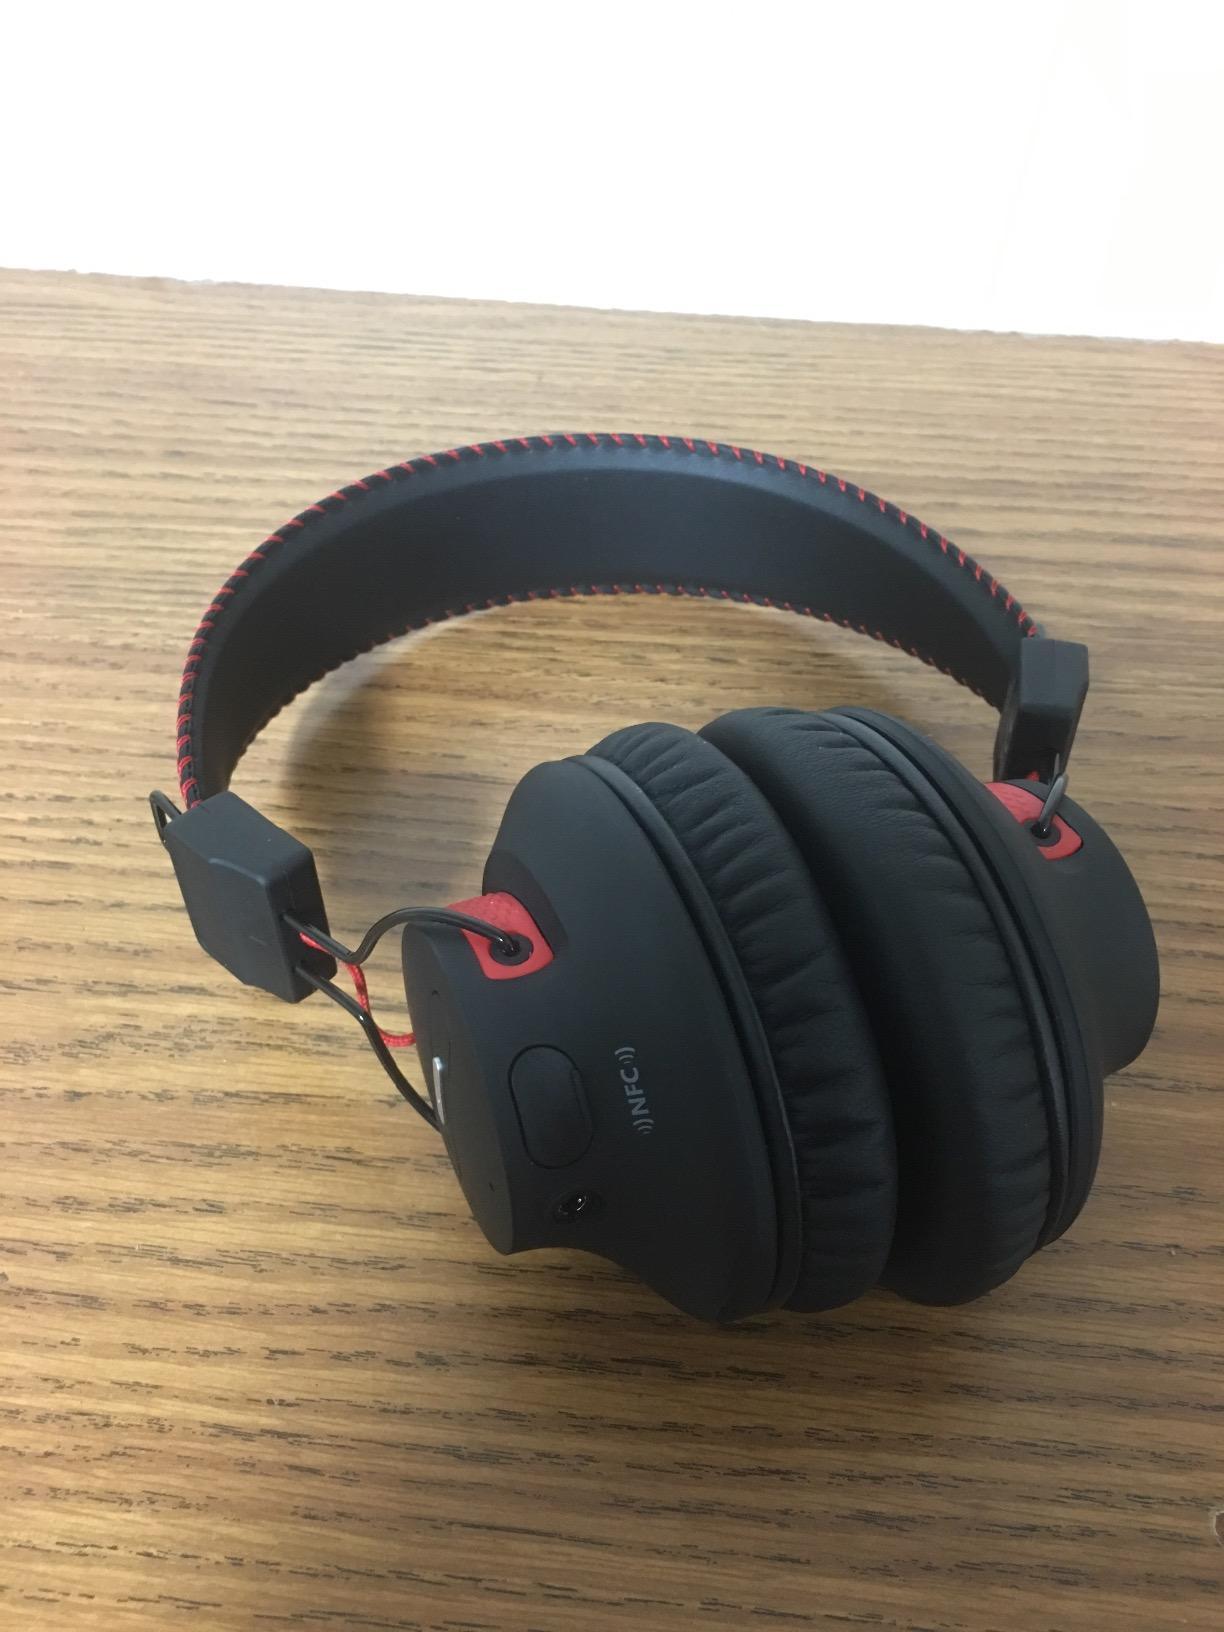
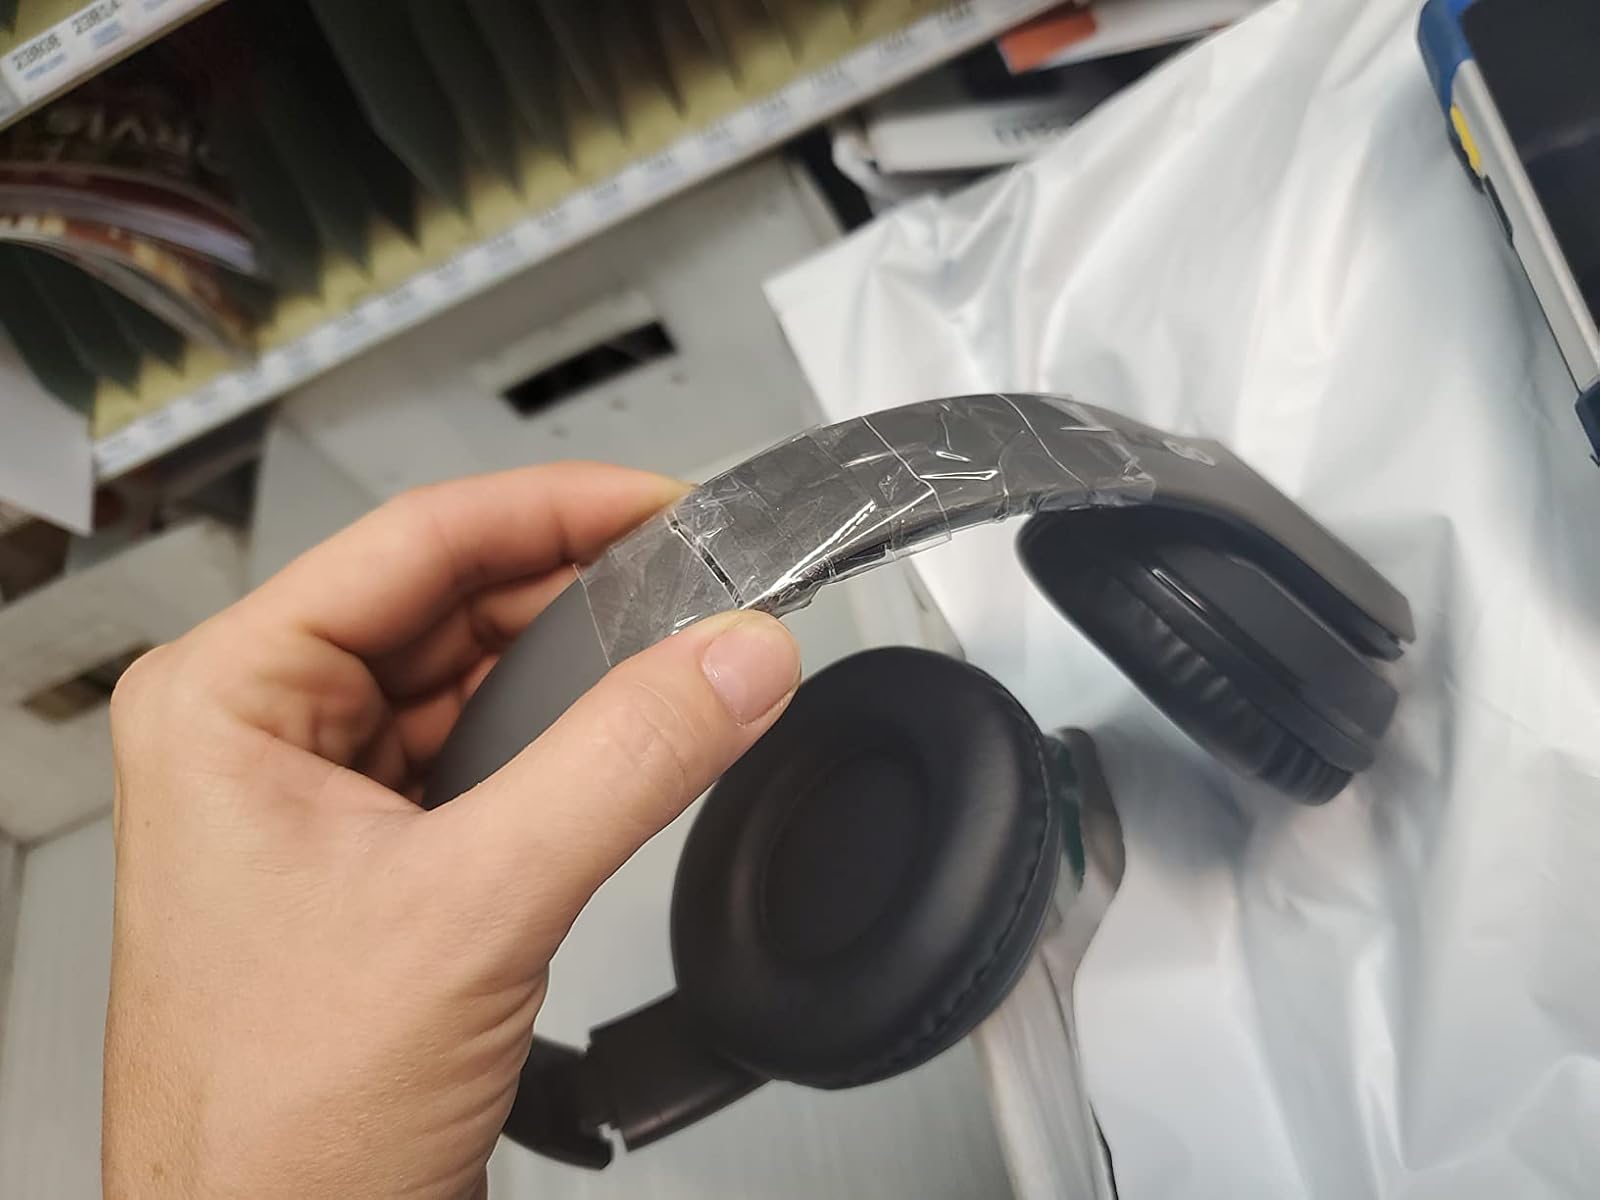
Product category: headphones
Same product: no